Miroslav Forte

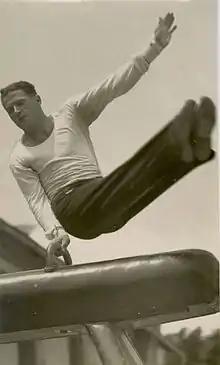
Forte in 1938

Miroslav Forte (24 October 1911 – February 1942) was a Slovenian gymnast. He competed in eight events at the 1936 Summer Olympics. He was killed in action during World War II.